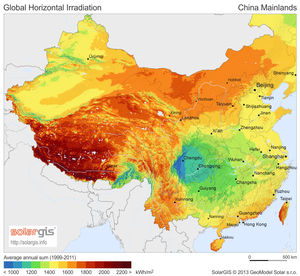
Carte d'irradiation solaire globale horizontale de la Chine continentale
L'énergie solaire en Chine connait une croissance très rapide depuis la mise en place de politiques de soutien à partir de 2008-2009, bien que le potentiel solaire de la Chine soit surtout important dans les régions de l'ouest, désertiques, éloignées des centres d'activités économiques, en grande partie côtiers.